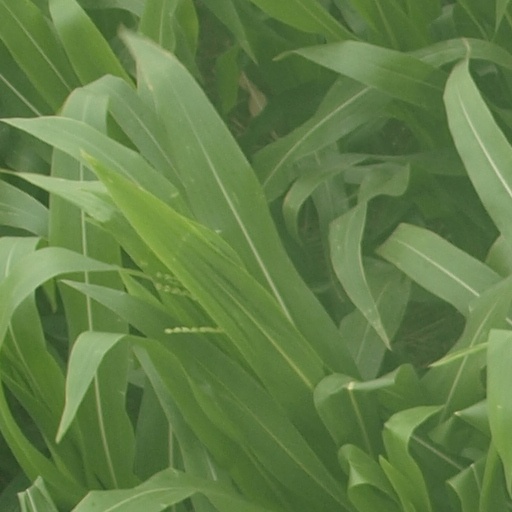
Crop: maize; corn